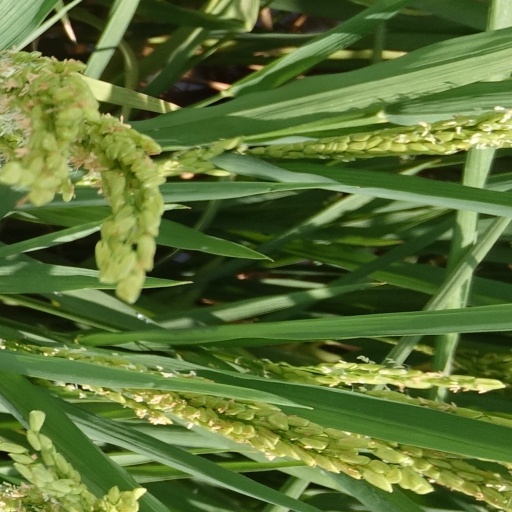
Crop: rice